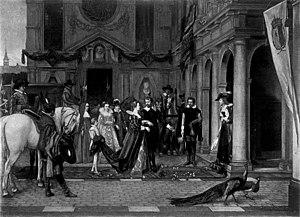
Marie de Médicis au domicile de Rubens
Mathieu de Morgues, dit sieur de Saint-Germain, né en 1582 à Saint-Germain-Laprade et mort le 29 décembre 1670 en l'hospice des Incurables à Paris, est un pamphlétaire français. Très fréquemment confondu avec le jésuite provençal Mathieu Mourgues.